Money

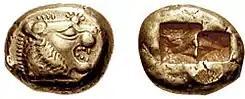
A 640 BC one-third stater electrum coin from Lydia. According to Herodotus, the Lydians were the first people to introduce the use of gold and silver coins. It is thought by modern scholars that these first stamped coins were minted around 650 to 600 BC.

The use of barter-like methods may date back to at least 100,000 years ago, though there is no evidence of a society or economy that relied primarily on barter. Instead, non-monetary societies operated largely along the principles of gift economy and debt. When barter did in fact occur, it was usually between either complete strangers or potential enemies.